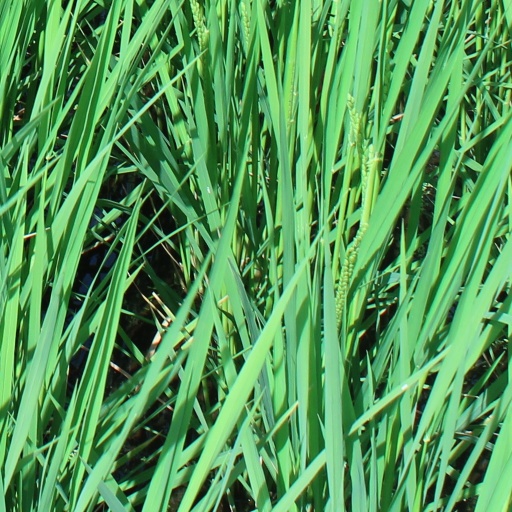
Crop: rice